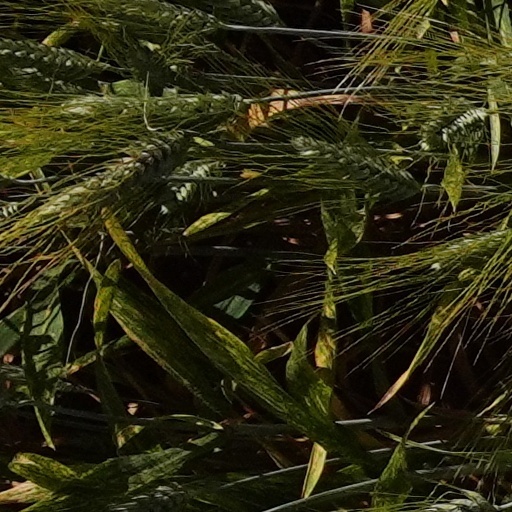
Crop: wheat